Seneca Nation of New York

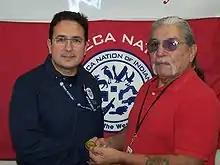
Federal Emergency Management Agency (FEMA) officer present an award to Art John, Director of Emergency Response for the Seneca Nation of Indians, 2009

The Seneca Nation of Indians is a federally recognized Seneca tribe based in western New York. They are one of three federally recognized Seneca entities in the United States, the others being the Tonawanda Band of Seneca (also in western New York) and the Seneca-Cayuga Nation of Oklahoma. Some Seneca also live with other Iroquois peoples on the Six Nations of the Grand River in Ontario.